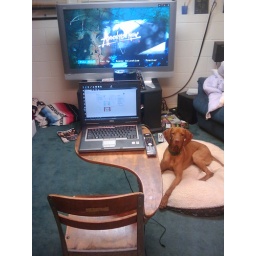
old school desk + laptop + 50 in hdtv = the ultimate setup